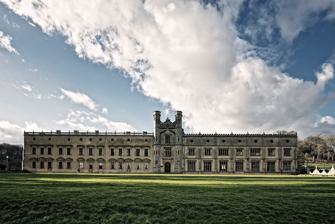
Building: Ashton Court
Country: United Kingdom
Year built: 1633
Mansion house and estate to the west of Bristol in England Ashton Court Location within Somerset Location within Bristol General information Architectural style Mixed Town or city Bristol Country England Coordinates 51°26′52″N 2°38′41″W / 51.4479°N 2.6446°W / 51.4479; -2.6446 Construction started 1633 Client Smyth family Ashton Court is a mansion house and estate to the west of Bristol in England. Although the estate lies mainly in North Somerset , it is owned by the City of Bristol. The mansion and stables are a Grade I listed building . Other structures on the estate are also listed. Ashton Court has been the site of a manor house since the 11th century, and has been developed by a series of owners since then. From the 16th to 20th centuries it was owned by the Smyth family with each generation changing the house. Designs by Humphry Repton were used for the landscaping in the early 19th century. It was used as a military hospital in the First World War. In 1936 it was used as the venue for the Royal Show and, during the Second World War as an army transit camp. In 1946 the last of the Smyth family died and the house fell into disrepair before its purchase in 1959 by Bristol City Council . The estate developed from the original deer park and is Grade II* listed on the Register of Historic Parks and Gardens of special historic interest in England . It is the venue for a variety of leisure activities, including the now-defunct Ashton Court Festival , Bristol International Kite Festival and the Bristol International Balloon Fiesta . It is home to charity The Forest of Avon Trust . Early history Ashton Court dates back to before the 11th century. It is believed that a fortified manor stood on the site, given to Geoffrey de Montbray , Bishop of Coutances, by William the Conqueror . In the Domesday Book it is referred to as a wealthy estate owned by the Bishop of Coutances, with a manor house, a great hall, and courtyards entered through gatehouses. The property passed through successive owners and at the end of the 14th century it was considerably expanded when Thomas De Lions, a nobleman originally from France, obtained a permit to enclose a park for his manor. The house was owned by the Choke family for some time. In 1506 it was sold to Sir Giles Daubeney , a knight and a Chamberlain of Henry VII . Henry VIII gave the estate to Sir Thomas Arundel in 1541 and four years later in 1545 Sir Thomas sold it to John Smyth. The Smyth family owned the property for the next 400 years. Smyth also bought the land which had been owned, until the dissolution of the monasteries , by Bath Abbey . He used the land to extend the deer park , bringing him into conflict with the residents of Whitchurch , who complained that he had used common land . Thomas and Florence Smyth Thomas and Florence Smyth 1627 Thomas Smyth (1609–1642) was the first member of the family to make major alterations and additions to the original manor house. He was a Member of Parliament and a successful lawyer. In 1627, at the age of only seventeen he married Florence daughter of John Poulett, 1st Baronet Poulett of Hinton St George . In 1635 Thomas added a new southern front which was in the style of Inigo Jones . It was described by Collinson in 1791 in the following terms: The front is in length one hundred and forty three feet and consists below of three rooms; the western one of which is a fine apartment ninety-three feet long and twenty feet wide and contains several family and other portraits. The back part of the house is very ancient and the court leading to the park westward is called Castle Court from its having been embattled and still retaining an old gateway similar to those adopted in baronial mansions. The second court contains some of the offices and its entrance from without is under a low doorway between two lofty turrets one of which contains a bell and clock. The stables and corresponding offices in the front court are of ancient date. The whole contributes to a very venerable and picturesque building. Ashton Court 1791 Further major additions were made to the building by Sir John Hugh Smyth (1734–1802). He inherited the estate in 1783 and added the new library to the north west of the house. Sir John also asked the famous landscape designer Humphry Repton for advice about the east front of the house. Repton drafted a plan but Sir John's death halted any further work on the house. However Repton's landscape designs were implemented by Sir John's successor Sir Hugh Smyth. In his book Humphry Repton gave a detailed description of the old and newer parts of the house before the library additions and included a drawing of the eastern front of the house as he saw it in about 1790. Sir John Smyth Sir John Smyth As reported by Esme Smyth, Ashton Court's last resident, Sir John Smyth (1776–1849) was responsible for the remodelling of the house. In about 1940 she was interviewed by Raymond Gorges, who was researching a book, and she gave him an engraving of the house showing the additions that she said were made by Sir John. Sir John was a bachelor. He was said, by Lady Emily Smyth, to be devoted to horses and kept an extensive stud. His importance as a major builder of Ashton Court is verified by John Evans who in 1828 wrote a book about Bristol and its surrounding area. He said: This seat of Sir John Smyth is a stately edifice ... It has of late been much enlarged with stables nearly as extensive as the house and also a park enclosed by a wall which is twelve feet high in the lowest part. Two handsome lodges have also been added, one of them built from a gothic design. Sir Greville and Lady Emily Smyth Sir Greville Smyth Sir Greville Smyth inherited the property in 1852 and remained a bachelor until he was 48 years old. During that time he undertook extensive renovations. He also kept a very impressive garden which was described in detail in gardening magazines and newspapers. In 1872 he commissioned the well-known architect Benjamin Ferrey to make additions which were described as follows. The Western Wing has been rearranged but the principal parts of the works have been concentrated in the central portion of the buildings. This part has been raised considerably and in a great measure rebuilt and is surmounted by two octagonal towers which rise to a height of 72 ft. There is a covered passage running the south side of the courtyard which opens out into the court by the arcading of five bays. Dame Emily Smyth Even more extensive alterations were made between 1884 and 1885. Shortly before he married Emily, the widow of George Oldham Edwards, he employed the notable Bath architect Major Charles Edward Davis to transform the house. The work took 18 months to complete. A detailed description of the alterations was given in the Bristol Mercury . in 1885. He converted the stables in the south east wing to living areas which included a huge museum for his natural history collection. He built a grand hall with richly carved oak panels. In the west wing he built a massive carved oak staircase with twist bannisters and introduced perpendicular windows. He also built a winter garden by enclosing the clock court. This is now the Winter Garden Bar. The following description of this elaborate room with a waterfall fountain is given in this newspaper article as follows: This leads through two arched entrances to one of the most charming winter gardens of which any private mansion in the western counties can boast. It has been formed out of what was formerly the open clock tower court which has been supplied with a glazed iron roof. Round the tessellated flooring have been formed the gracefully curved flower borders edged with glazed tiling surmounted with rockery. This rock work covered with moss and filled in with water plants luxuriant grasses and ferns margins an ornamental sheet of water of serpentine form from the surface of which jets of water are thrown into a huge basin shell – one of the largest of the kind we have seen. It is ingeniously constructed to form a waterfall the streams descending to a second basin shell just above the sheet of water. Around this are some the choicest ferns and palms. From the roof hang clusters of incandescent laps, interspersed with baskets filled with gracefully drooping ferns and from the surface of the water lilies modestly rise. The Winter Garden. Also in the 1880s 4 acres (1.6 ha) of formal gardens were laid out including a terrace garden, which is now a lawn, a wilderness garden with basin fountain and a rose garden. Avenues of sequoias and cedars were planted along with other specimen trees. In 1891 Lady Emily Smyth held an interview where she outlined further details of these alterations made by Sir Greville. She also gave a few details of some interesting secret rooms and passages in the medieval part of the building on the western side which she referred to as "Drax's Kennel" and "The Fox's Hole". Sir Greville Smyth died in 1901 and Lady Emily Smyth died in 1914. The next and last residents of the house were Gilbert and Esme Smyth. They lived there for the next thirty years. Gilbert died in 1940 and Esme in 1946 and the house was left to their daughter Esme Francis Cavendish. She and her husband tried to sell the house immediately in 1946 to help pay the death duties. However the Cavendish family did not succeed until thirteen years later in 1959 during which time the house was unoccupied and started to decay. It was sold at this time to Bristol City Council who still owns it today. Archives Archives of the Ashton Court estate (including estate management and estate office papers) and personal papers of the Smyth family are held by Bristol Archives (Ref. AC) ( online catalogue ). Bristol Archives also holds photos and papers about the redevelopment of Ashton Court mansion and stables (Ref. 43326) ( online catalogue ) and (Ref. 45390) ( online catalogue ). Other records relating to the Ashton Court estate are also held by Wiltshire and Swindon History Centre and the University of Bristol Special Collections. Architecture Ashton Court displays a profusion of architectural styles. Here various wings and juxtapositions display Strawberry Hill Gothic to the left, Italian Renaissance windows to the right, a Victorian Porte cochere in the centre, simple Tudor mullion and Gothic tracery windows, plus pseudo-medieval battlements and chaste English Renaissance gables. Due to successive remodellings and enlargements the architecture at Ashton Court is complex and seldom what it seems. The core of the house, a 15th-century manor, has been obliterated by later wings, which have in turn been remodelled and altered, most substantially around 1635. Therefore, the plan of the house has evolved as irregular with many juxtapositions and little cohesion; while the majority of the house was built in the 17th century, a time of classical architecture, remodelling and alteration to the fenestration has created an overall Gothic appearance. In the early 19th century, the house was given a 300 feet (91 m) long facade in an attempt to provide some uniformity and some classical grandeur. However even here, the architecture does not remain faithful to a single style. At the centre of this facade is a much altered Tudor gatehouse, probably built in the 16th century as a portal to the 14th-century manor house. In order to create the long facade, the existing stables, to the right of the gatehouse, were converted to domestic use and given seven bays of Gothic mullioned windows. To the left of the gatehouse, the flanking south-west wing is of a different style. This classically designed wing has been attributed to Inigo Jones, but without supporting evidence; as with a similar attribution at Brympton d'Evercy , also in Somerset, it seems to be based solely on the alternating segmental and pointed pediments over the groundfloor windows, and ignoring the irregularities in their spacings and placings, which Jones is unlikely to have countenanced. To give the long facade with its two wings of contrasting architectural styles a uniting, common feature, the third story of oval windows of the left-hand wings, which was then topped with a Jacobean balustrade was repeated above the Gothic right-hand wing; however, inexplicably the attempt at classical unity was broken by the use of castellations instead of a balustrade on the right-hand side. Overall, its length, contrasting styles, high gatehouse and lack of symmetry give the facade a collegiate rather than domestic appearance. The focal point of the facade, the gatehouse, has multi-faceted turrets at its corners, In 1885, the gatehouse was given a Gothic makeover, which included raising its height and adding the fan vaulting to the ceiling of the passage leading, not to a great base court, as such grandiose architectural feature would suggest, but to a small glazed inner courtyard (the Winter Garden). The north wing was included in the remodelling work of 1805 and given ogee headed windows in the delicate Strawberry Hill Gothic style, popular at turn of the 19th century; it was a forerunner of the more medieval ecclesiastical Gothic style that was to characterise the architecture of the 19th century, and employed at Ashton Court during the 1885 alterations. Recent history The Clifton Lodge gate at the junction of the A369 and B3129 During the First World War the estate was used as a military hospital , and in the Second World War was requisitioned by the War Office and used in turn as a transit camp, RAF HQ and US Army Command HQ. The estate was the venue for the 1936 Royal Show . One of the exhibition buildings, despite its temporary nature, was an innovative piece of modernist architecture still remembered as the Gane Pavilion . It was designed by Bauhaus architect Marcel Breuer as a show house for the Bristol furniture manufacturer Crofton Gane. For most of the 20th century Ashton Court was the venue for the North Somerset Show , however this is now held in Wraxall . In 1946, the last resident of Ashton Court Dame Esme Smyth, died. After the house became derelict, it was taken over by the City in 1959. Restoration has been an ongoing process since then, but even after extensive investment by both the council and from Heritage Lottery Fund grants, presently only about a quarter of the building is occupied or usable. The available facilities of the house are rented out for business conferences, parties and weddings. In 2013 a fire damaged the northern wing. It was contained by Avon Fire and Rescue Service , otherwise the rest of the building would have been at risk. Between 1974 and 2007 the Ashton Court Festival was held in the grounds of the estate. The festival was a weekend event which featured a variety of local bands and national headliners. Mainly aimed at local residents, the festival did not have overnight camping facilities and was financed by donations and benefit gigs. Starting as a small one-day festival in 1974, the festival grew during succeeding years and was said to be Britain's largest free festival until changes brought on by government legislation resulted in compulsory fees and security fencing being introduced. After problems were caused by a temporary move to Hengrove Park in 2001, due to the foot and mouth crisis , and a washout in 2007, the organisers declared bankruptcy in 2007. The mansion house and stables have been designated by Historic England as a Grade I listed building . The house is listed on the Heritage at Risk Register and described as being in "slow decay". The lower lodge to Ashton Court and attached gates, railings and bollards, which were built in 1805 by Henry Wood , are Grade II* listed buildings . The lower lodge was fully refurbished in 2016 with funding from the Heritage Lottery Fund and is now named Ashton Gatehouse. The building is now a heritage site managed by Ashton Park School . The garden and perimeter walls and railings are also listed. Since 2018, the mansion house has been managed by Bristol charity Artspace Lifespace, allowing the building to be open to the public for a variety of events. Ashton Court at dusk during a corporate event Location and surroundings Aerial view of Ashton Court Estate The house stands within a large estate spanning the boundary between Bristol and North Somerset, approximately 2 kilometres (1.2 mi) from the city centre. It is on the western side of the River Avon close to the Clifton Suspension Bridge and the suburb of Leigh Woods and the Leigh Woods National Nature Reserve which are east of Ashton Court. To the north and west is open countryside. The estate was previously much larger than it is today and included areas which are now suburbs of Bristol including Ashton Gate , Ashton Vale and Southville where the Greville Smyth Park is located. The land for the park was donated by the Smyth family and then landscaped by the city council. The estate covers 850 acres (340 ha) of woods and open grassland laid out by Humphry Repton . It includes two pitch-and-putt golf courses, a disc golf course, an orienteering course and horse riding and mountain bike trails. Bristol's weekly parkrun event (a free, timed 5 km run organised by volunteers) is held at Ashton Court. There is a deer park which was started in the 14th century and extended in the 16th and 17th centuries. There are still two areas of the estate with deer enclosures. The park contains a great variety of wildlife; much of the site (an area of 210.31 hectares) was notified in 1998 as a Site of Special Scientific Interest due to the presence of rare woodland beetles including: Ctesias serra , Phloiotrya vaudoueri and Eledona agricola . The 2.37 hectares of Ashton Court Meadow is managed as a nature reserve by the Avon Wildlife Trust . It contains a wide range of flowering plants, including wild carrot , yellow-wort and field scabious . Some unusual parasitic plants are also found here, such as common broomrape which feeds off clovers, and yellow rattle , which feeds partly off grass. Clarken Combe, at the western edge of the estate, is a woodland area with a range of plant species, including narrow-lipped helleborine , which grows here in small numbers under beech . In 2002 a 700-year-old oak tree, called the Domesday Oak, was selected by The Tree Council as one of 50 Great British Trees . In 2011 a crack appeared in the trunk and oak support beams were fitted to support the tree. The supports were only partly successful and a section of the tree collapsed; the remaining part of the tree was pruned to reduce the weight of the surviving section. See also List of Grade I listed buildings in North Somerset References